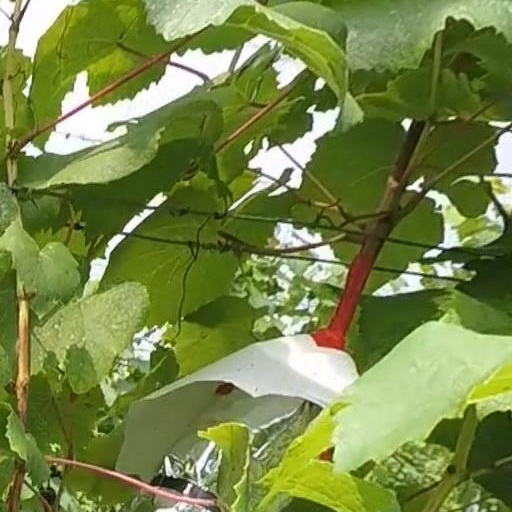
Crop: grape